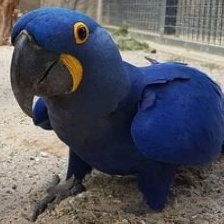
Species: HYACINTH MACAW
Scientific name: ANODORHYNCHUS HYACINTHINUS
ImageNet parent category: macaw